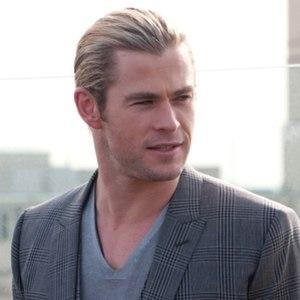
Thor Odinson, alias Thor est une divinité et un super-héros évoluant dans l'univers Marvel de la maison d'édition Marvel Comics. Créé par l'éditeur Stan Lee, le scénariste Larry Lieber et le dessinateur Jack Kirby, le personnage de fiction apparaît pour la première fois dans le comic book Journey into Mystery #83 en août 1962.